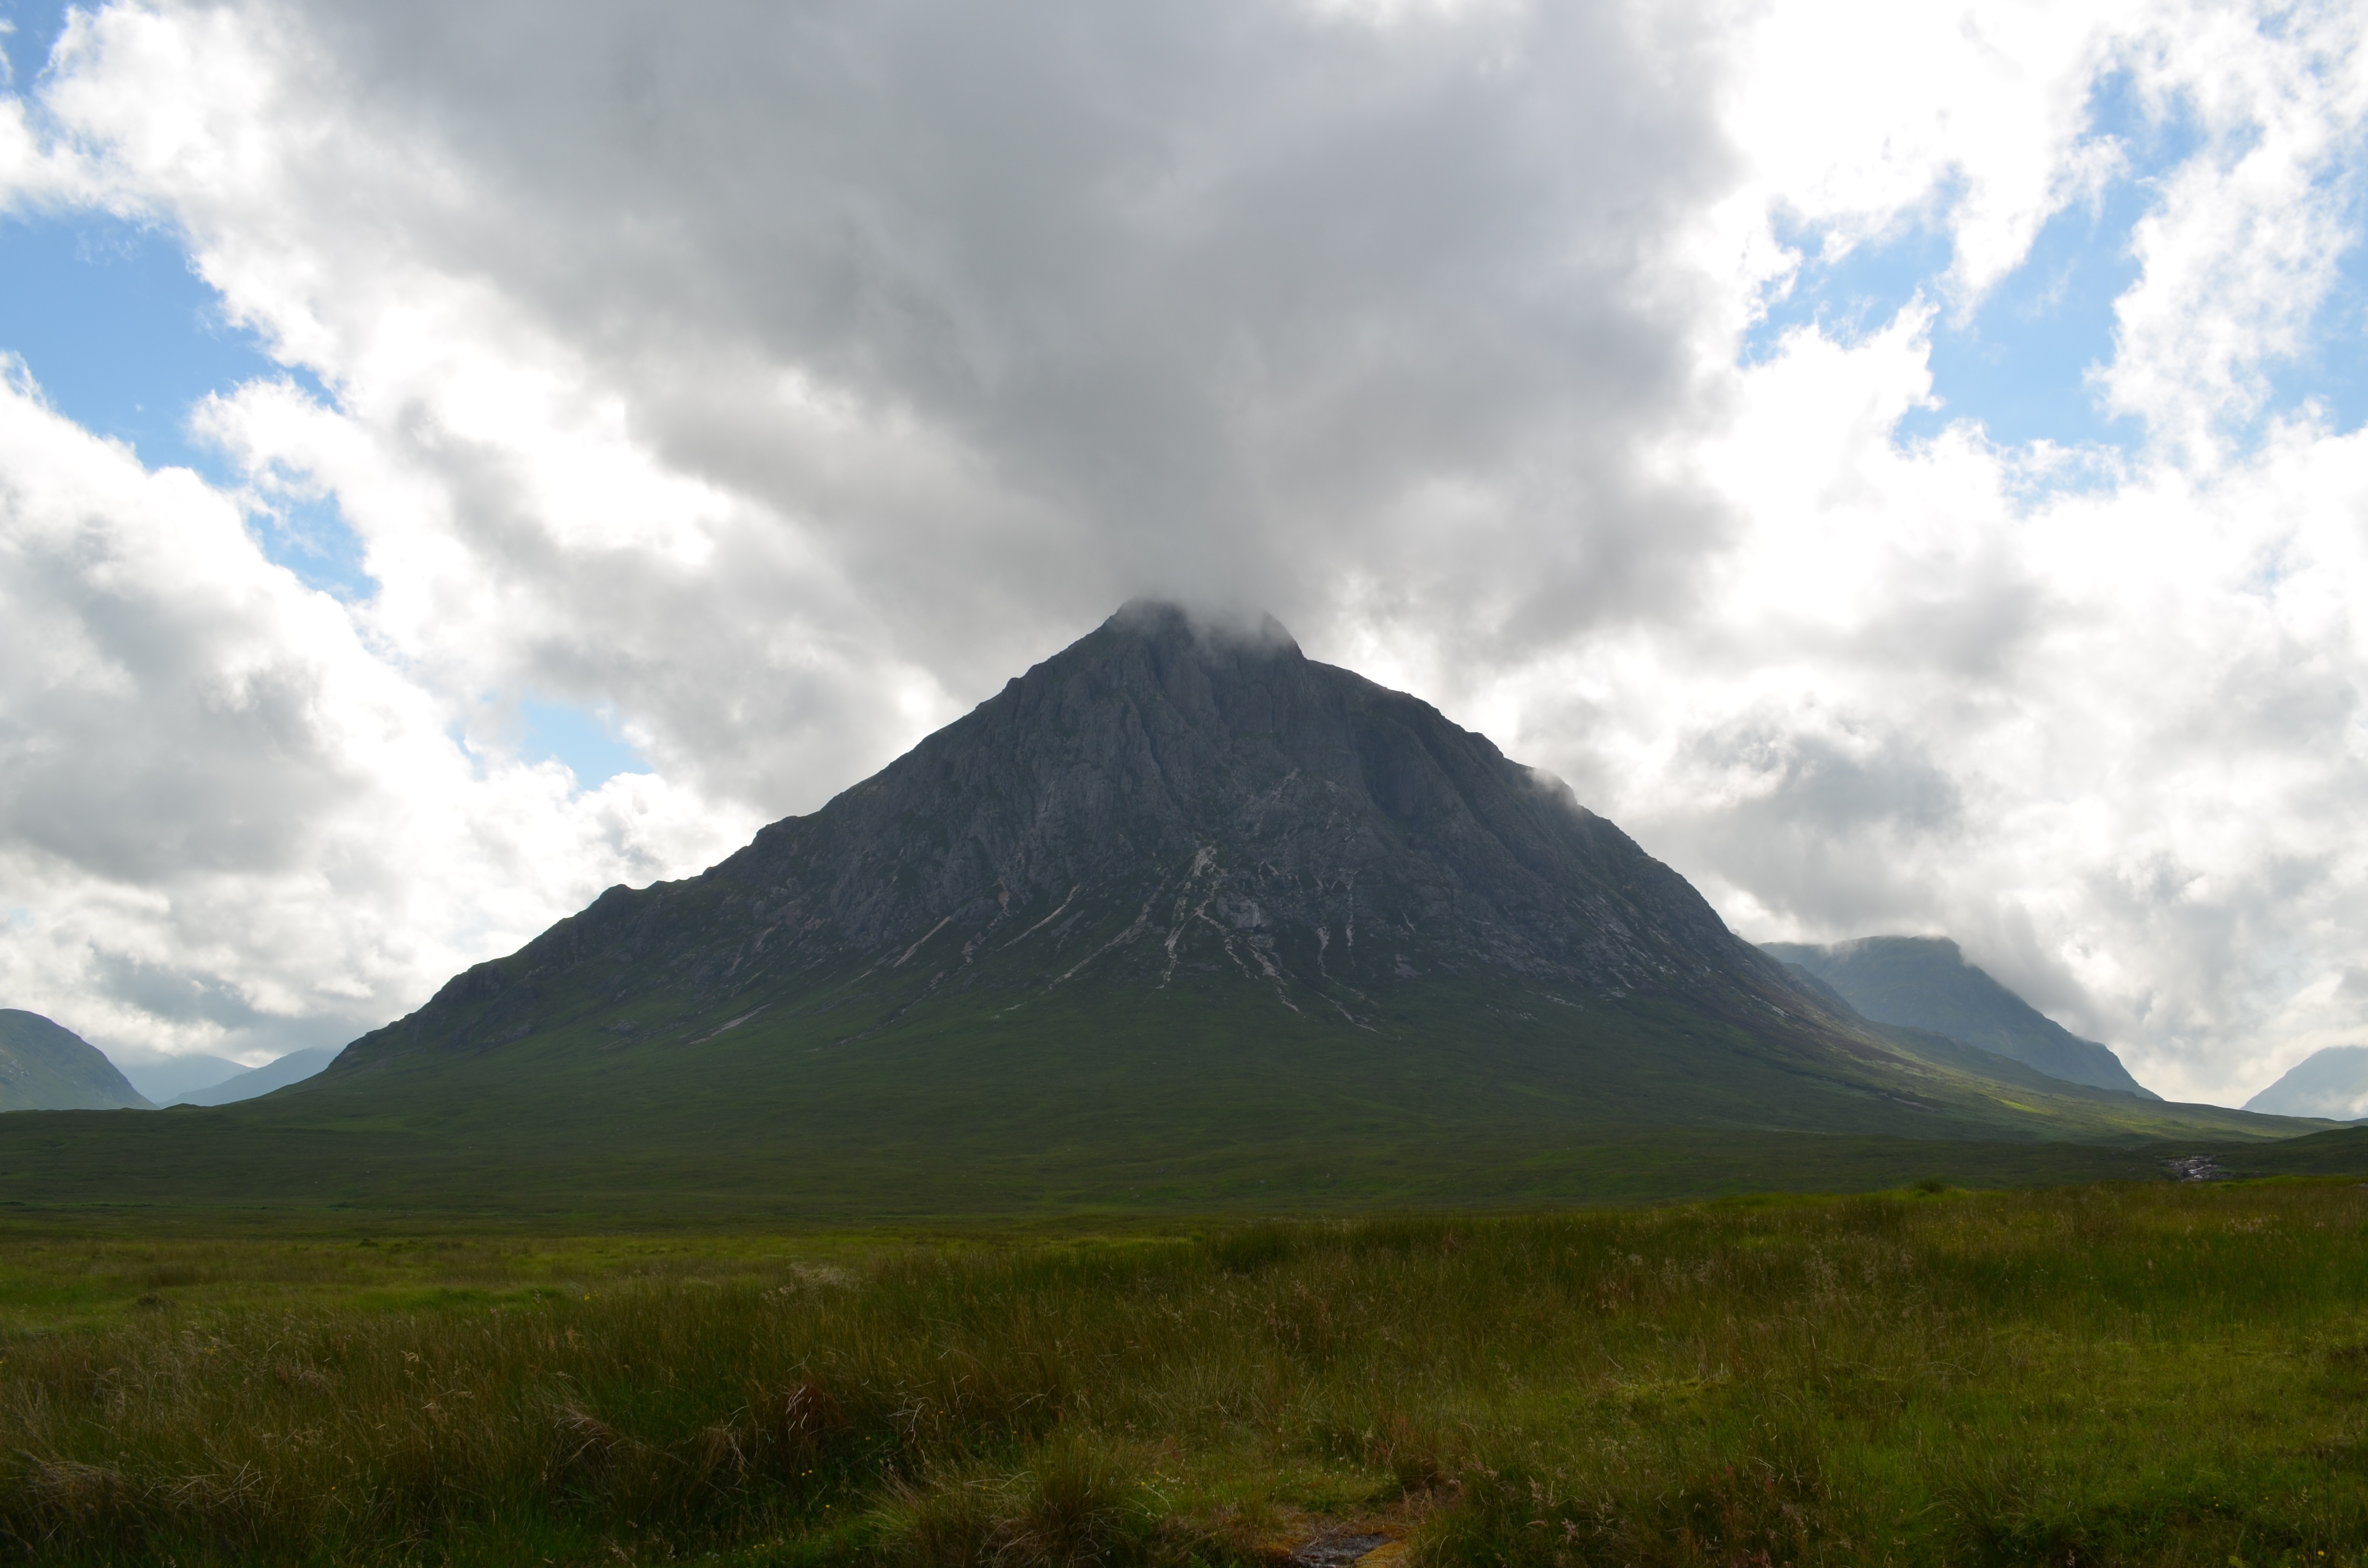
landscape, water, nature, rock, wilderness, mountain, cloud, sky, prairie, sunlight, hill, mountain range, summer, volcano, castle, blue, highland, ridge, plain, england, clouds, mountains, grassland, badlands, plateau, scotland, fell, loch, ecosystem, mirroring, atmospheric, clouded sky, landform, stratovolcano, highlands and islands, loch ness, nessie, geographical feature, atmospheric phenomenon, mountainous landforms, volcanic landform, shield volcano